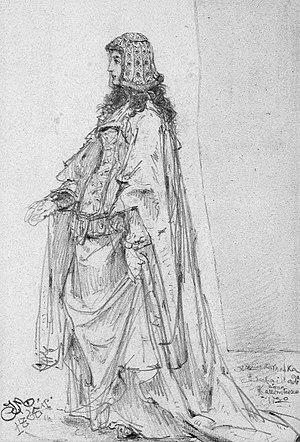
Adélaïde de Hesse, fille d'Henri II de Hesse, reine de Pologne par son mariage avec Casimir III de Pologne.
Les conjointes des souverains polonais recevaient le titre de leur époux, ducs puis rois. Le titre de reine, en particulier, fut porté indifféremment par les épouses des rois de Pologne, mais également par les deux monarques féminins que connut la Pologne. Leurs maris étaient jure uxoris monarques en titre.